Ken Anderson (wrestler)

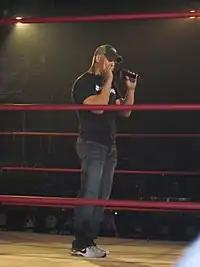
Mr. Anderson at a TNA event in 2010.

At the OVW tapings on May 17, Kennedy returned to in-ring action, facing OVW Heavyweight Champion CM Punk in a title match that Kennedy lost. Kennedy made his return to "SmackDown!" on the June 9 episode with a victory over Scotty 2 Hotty after using the "Kenton Bomb". On the July 14 episode of "SmackDown!", Matt Hardy used a roll-up to defeat Kennedy, ending Kennedy's streak of never being defeated by pin or submission. On the July 21 episode of "SmackDown!", Batista put out an open challenge to find an opponent for The Great American Bash on July 23, as his original opponent, Mark Henry, had been injured. Kennedy accepted the challenge and won the match by disqualification, however, he suffered an injury during the match after being thrown headfirst into the steel steps, resulting in an exposed cranium laceration which required twenty stitches to close. Kennedy helped Vince and Shane McMahon in their feud with D-Generation X (DX), appearing at both SummerSlam on August 20 and the August 28 episode of "Raw" to attack them.